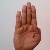
The image shows a hand gesture representing the letter 'B' in Indian Sign Language.